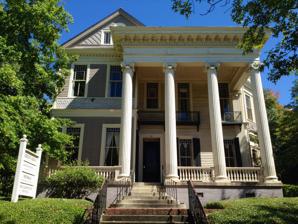
Building: Millsaps-Buie House
Country: United States of America
Year built: 1888
Historic house in Mississippi, United States United States historic place Millsaps-Buie House U.S. National Register of Historic Places The Millsaps-Buie House in 2013 Show map of Mississippi Show map of the United States Location 628 North State Street, Jackson, Mississippi Coordinates 32°18′18″N 90°10′43″W / 32.30500°N 90.17861°W / 32.30500; -90.17861 Area 1 acre (0.40 ha) Built 1888 ( 1888 ) Architectural style Queen Anne NRHP reference No. 73001014 Added to NRHP June 19, 1973 The Millsaps-Buie House is a historic mansion in Jackson, Mississippi , U.S.. It was built for Major Reuben Webster Millsaps , a veteran of the Confederate States Army during the American Civil War who became a wealthy cotton broker and banker after the war. It was inherited by his nephew, Webster Millsaps Buie, in 1916. The house was designed in the Queen Anne architectural style . It has been listed on the National Register of Historic Places since June 19, 1973. References